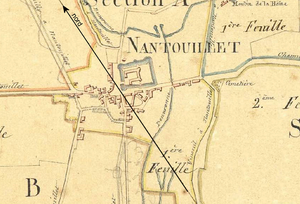
Extrait du plan d'assemblage du cadastre napoléonien pour situer le château.
Le château de Nantouillet est un château de type Renaissance, édifié dans les années 1520 sur Nantouillet en Seine-et-Marne.